Alfa Romeo 105/115 Series Coupés

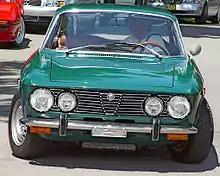
The 2000 GTV is most easily distinguished by its different grille. From 1974 on, this became standard on the GT 1300 Junior and GT 1600 Junior as well.

The interior trim was also changed, with the most notable differences being the introduction of a separate instrument cluster, instead of the gauges installed in the dash panel in earlier cars. Externally the 2000 GTV is most easily distinguished by the following features: